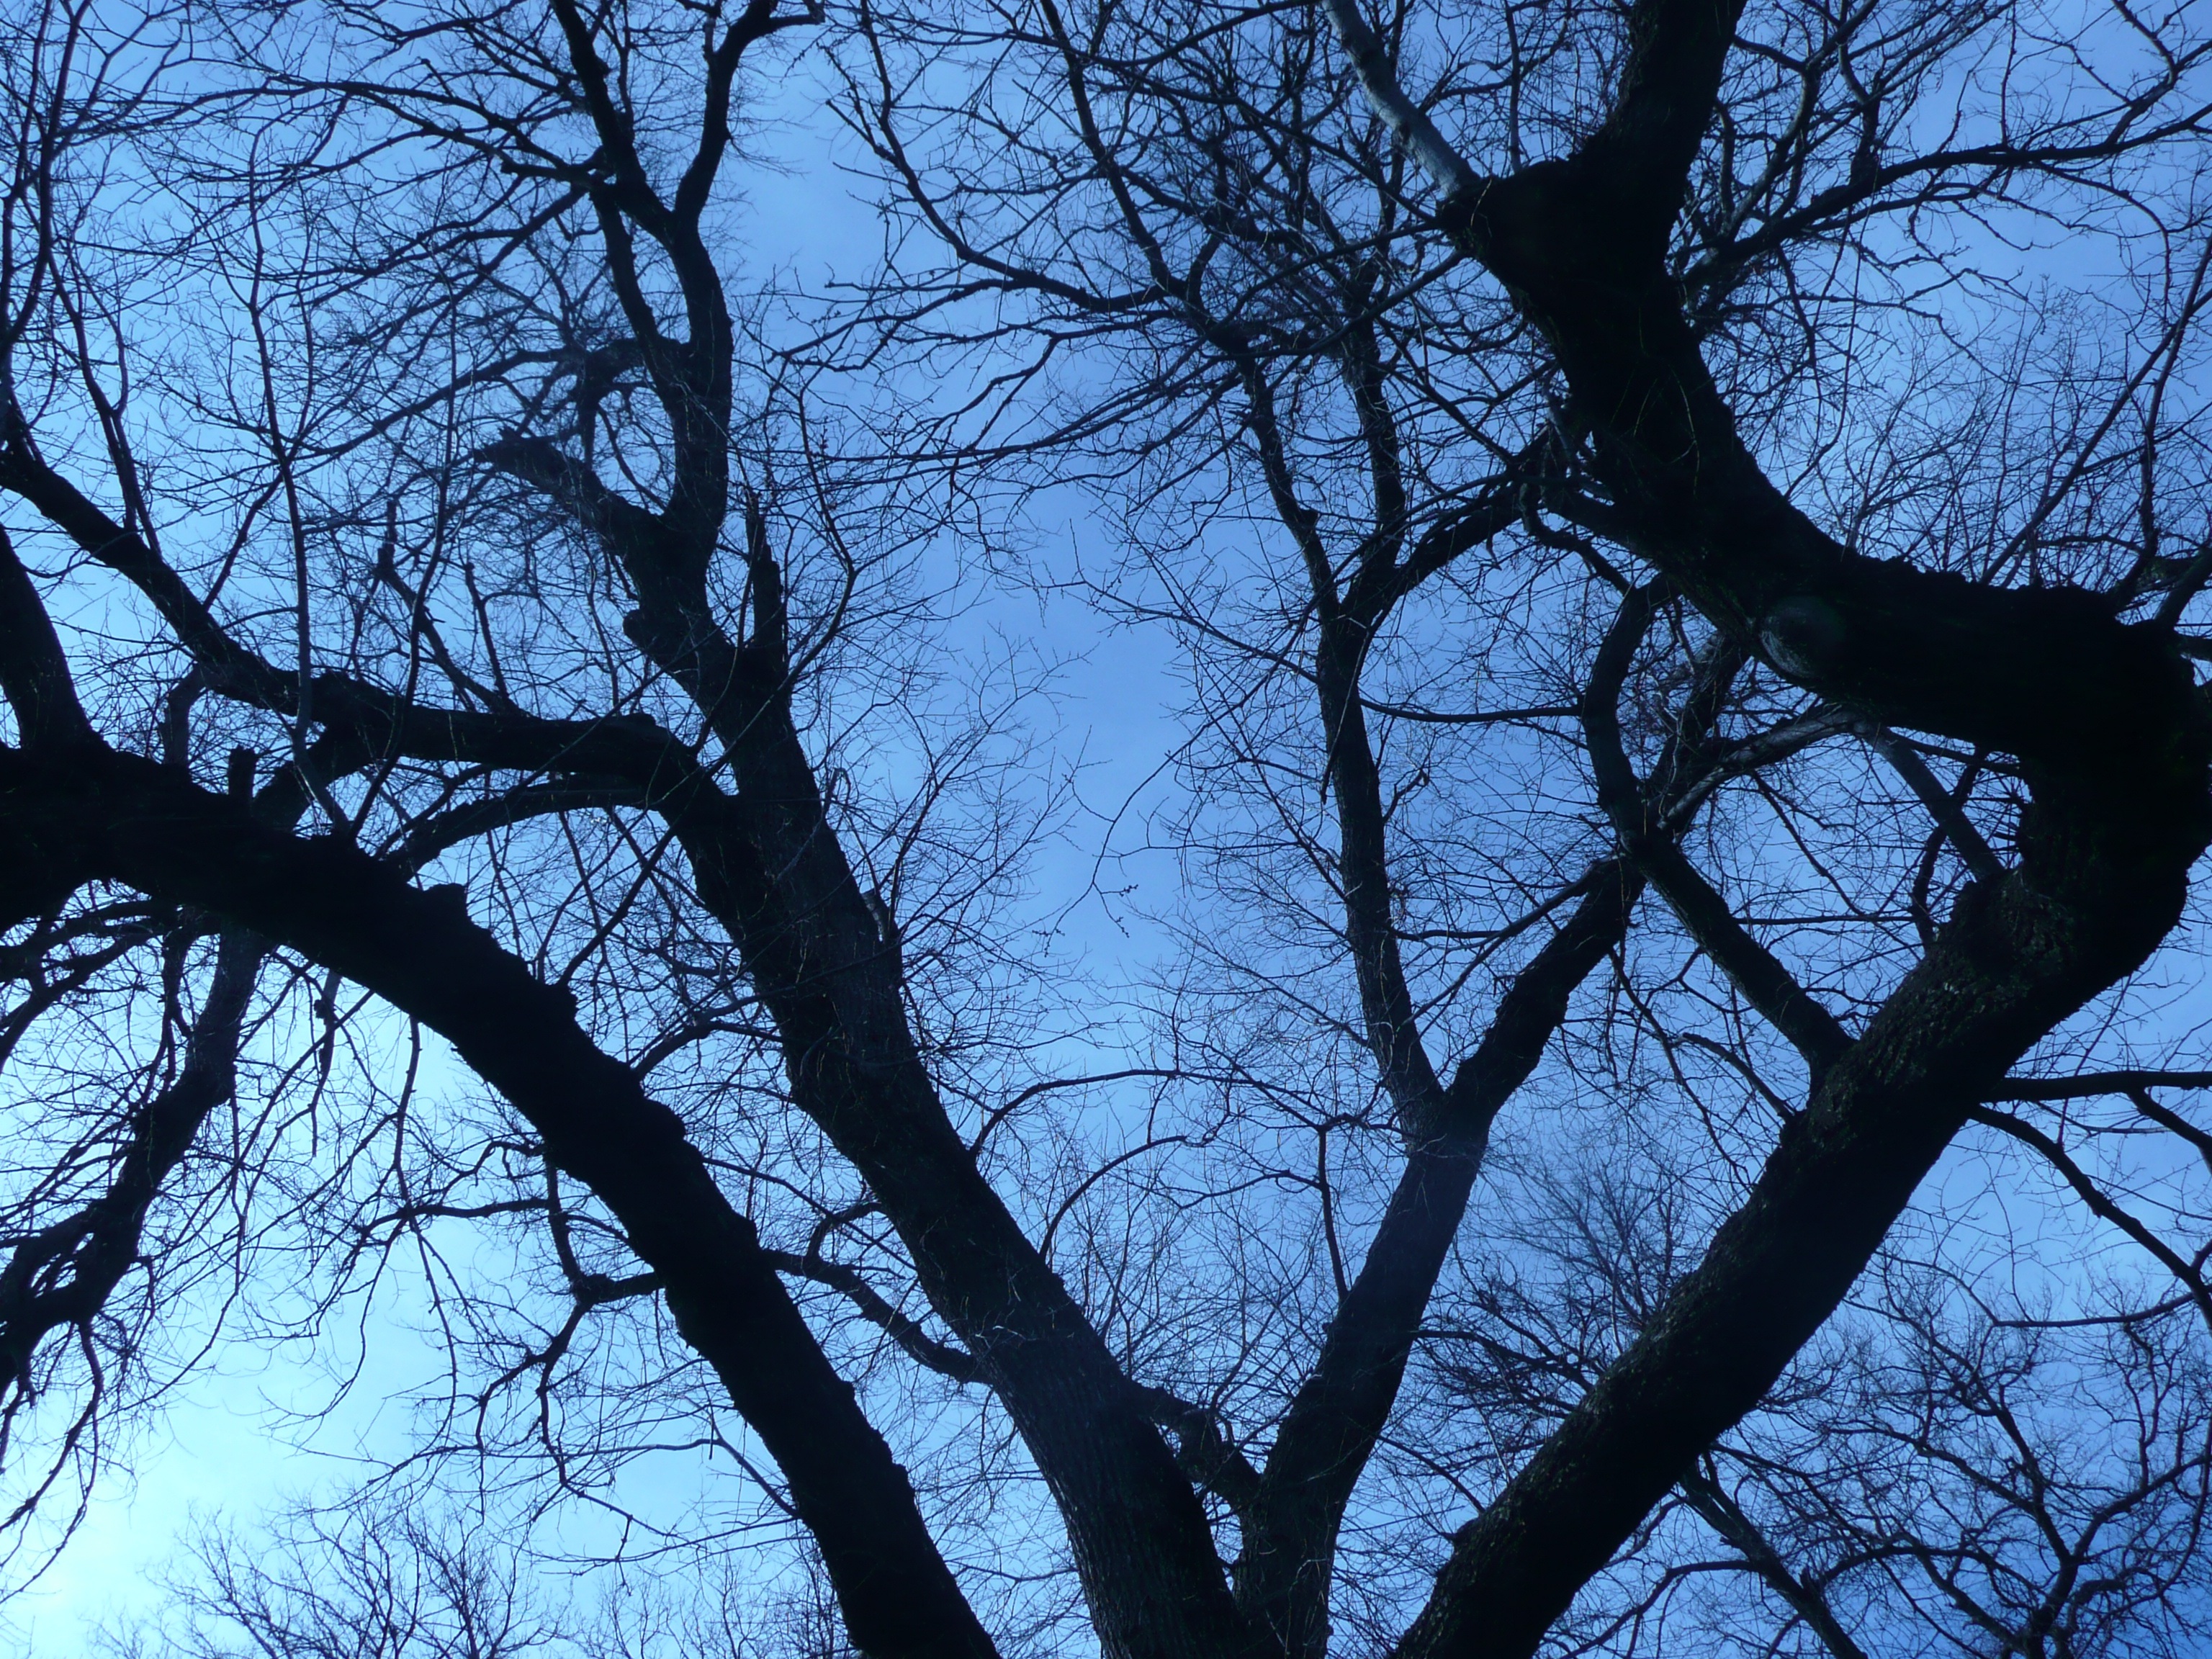
tree, nature, forest, branch, snow, cold, winter, plant, sky, sunlight, leaf, flower, autumn, bare, season, branches, atmospheric phenomenon, woody plant